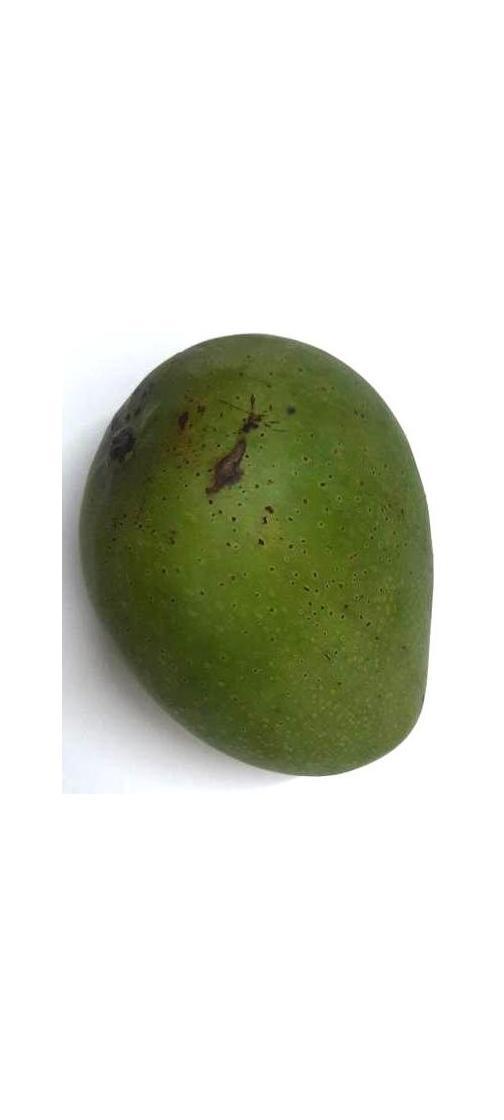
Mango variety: Ashshina Zhinuk